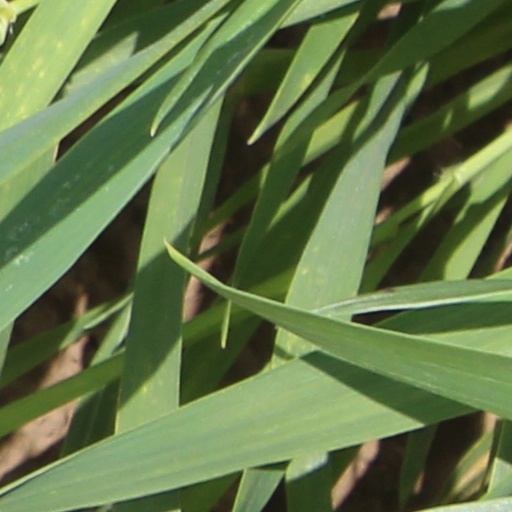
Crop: wheat